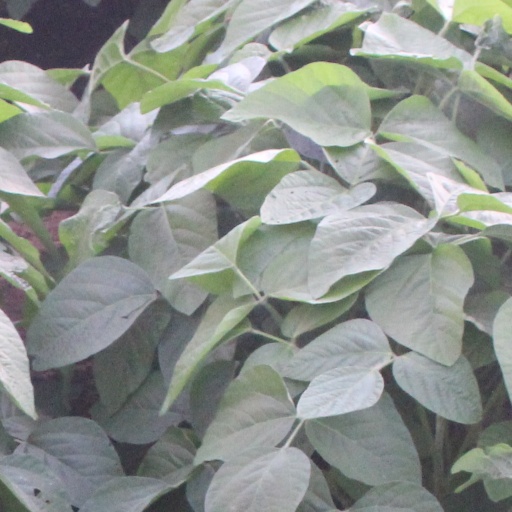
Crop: soybean